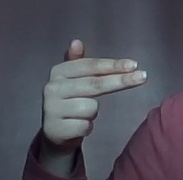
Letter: ghain